Datsun 510

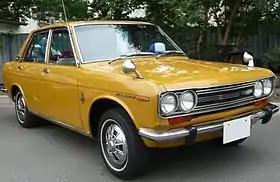
Datsun Bluebird SSS 4-door (510)

The Datsun 510 was a series of the Datsun Bluebird sold from 1968 to 1973. Outside the US it was sold as either the Datsun Bluebird or as the Datsun 1300/1400/1500/1600/1800 (depending on engine variant).